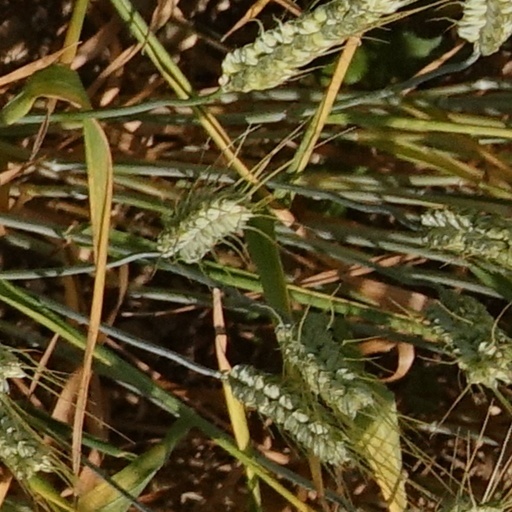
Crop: wheat